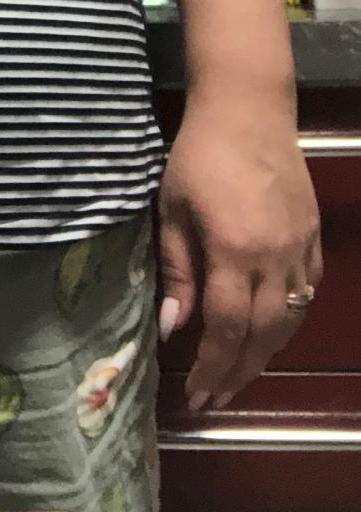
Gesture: no_gesture